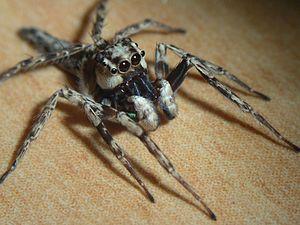
Cocalus est un genre d'araignées aranéomorphes de la famille des Salticidae.